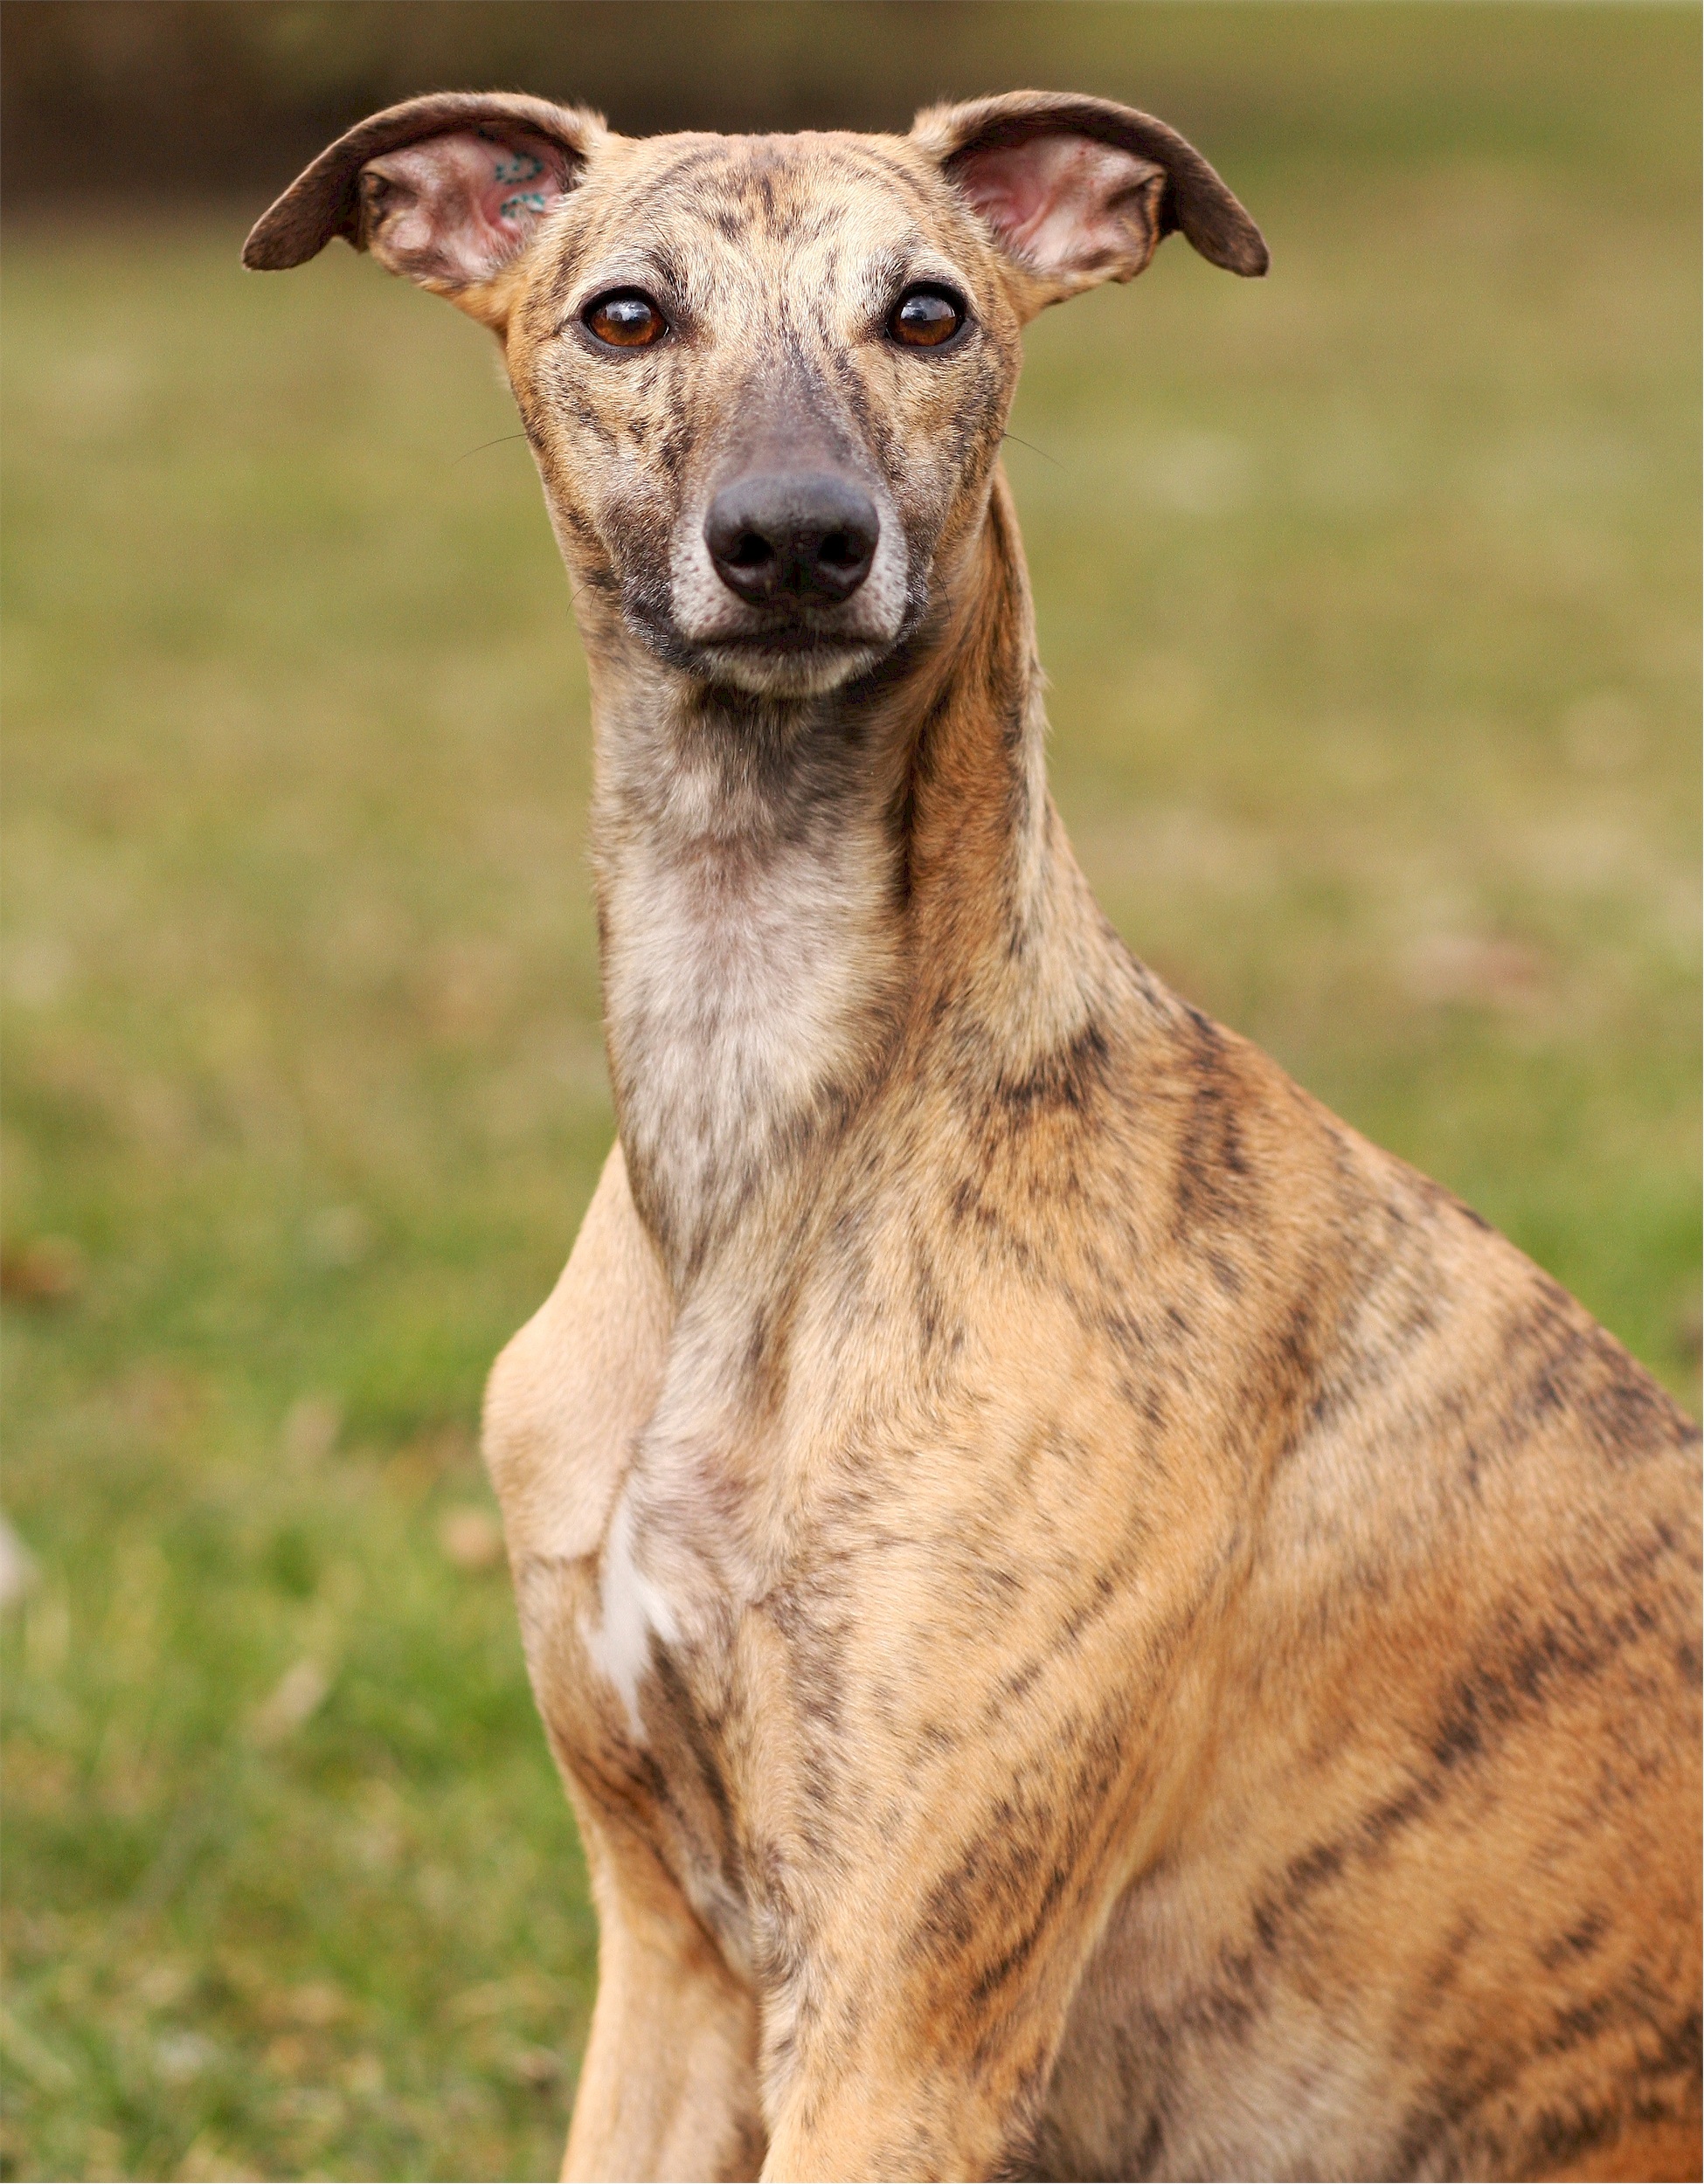
nature, dog, canine, looking, sitting, brown, mammal, hound, outdoors, sports, racing, vertebrate, whippet, greyhound, fast, adorable, dog breed, attentive, dog like mammal, carnivoran, animal sports, dog sports, sighthound, galgo espa ol, polish greyhound, lurcher, sloughi, magyar agar